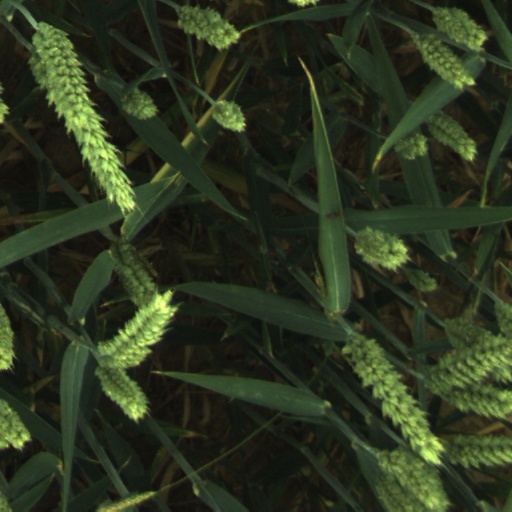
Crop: wheat